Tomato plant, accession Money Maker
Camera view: vertical (180 deg); turntable rotation: 90 degrees
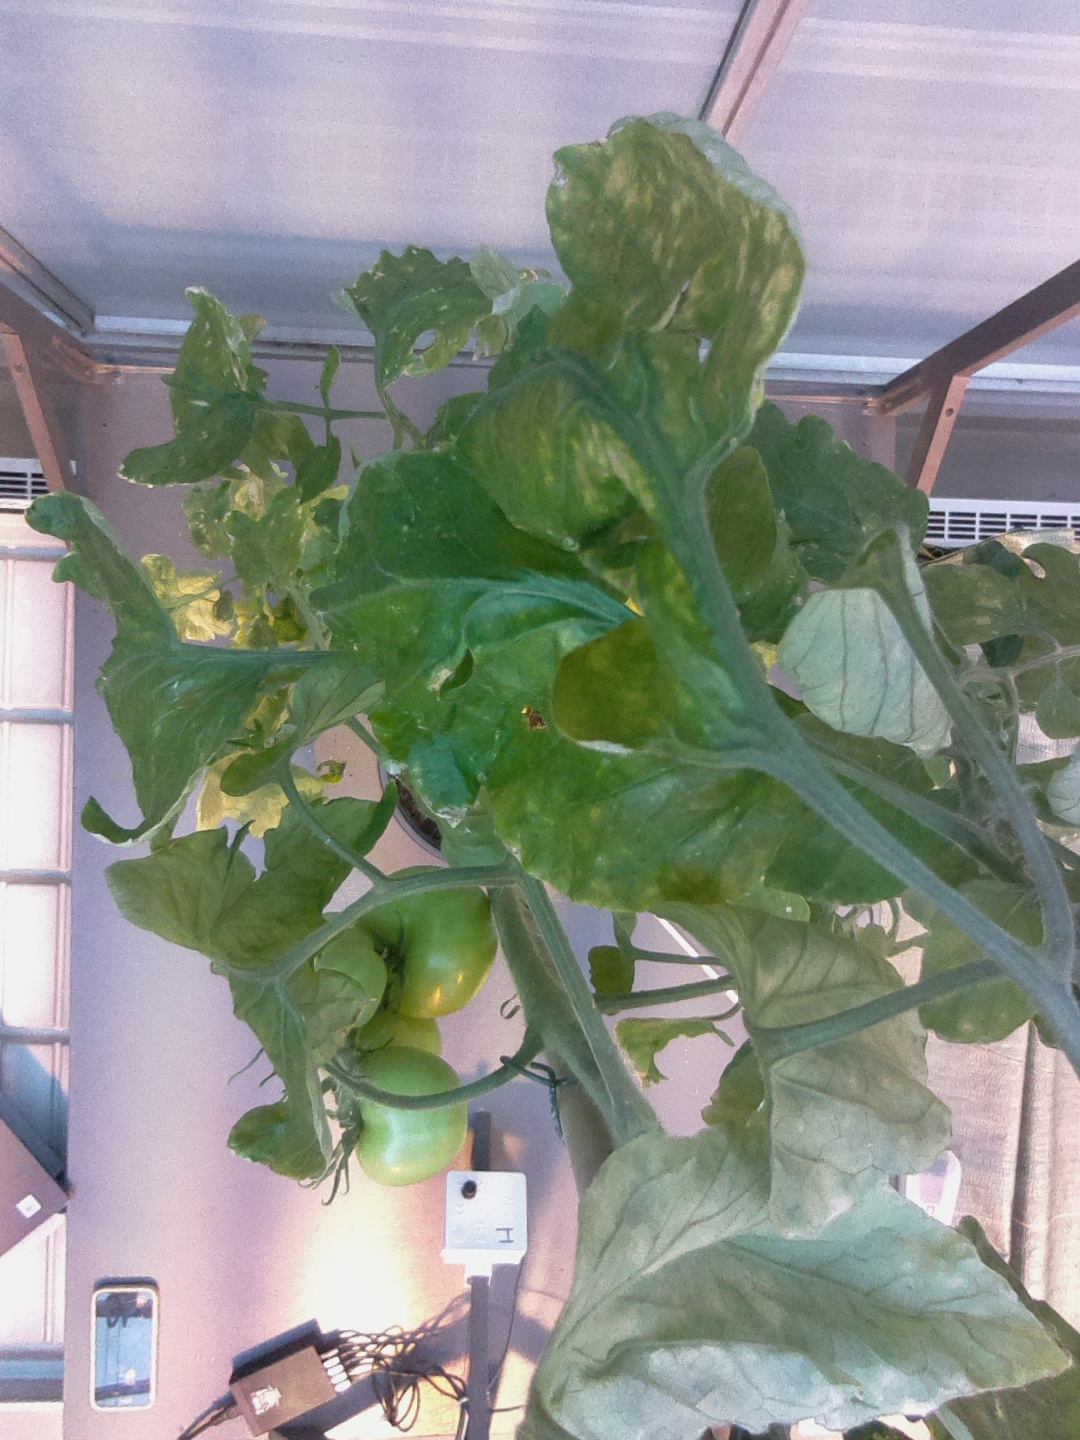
BBCH growth stage 79: 90% -100% of final fruit size